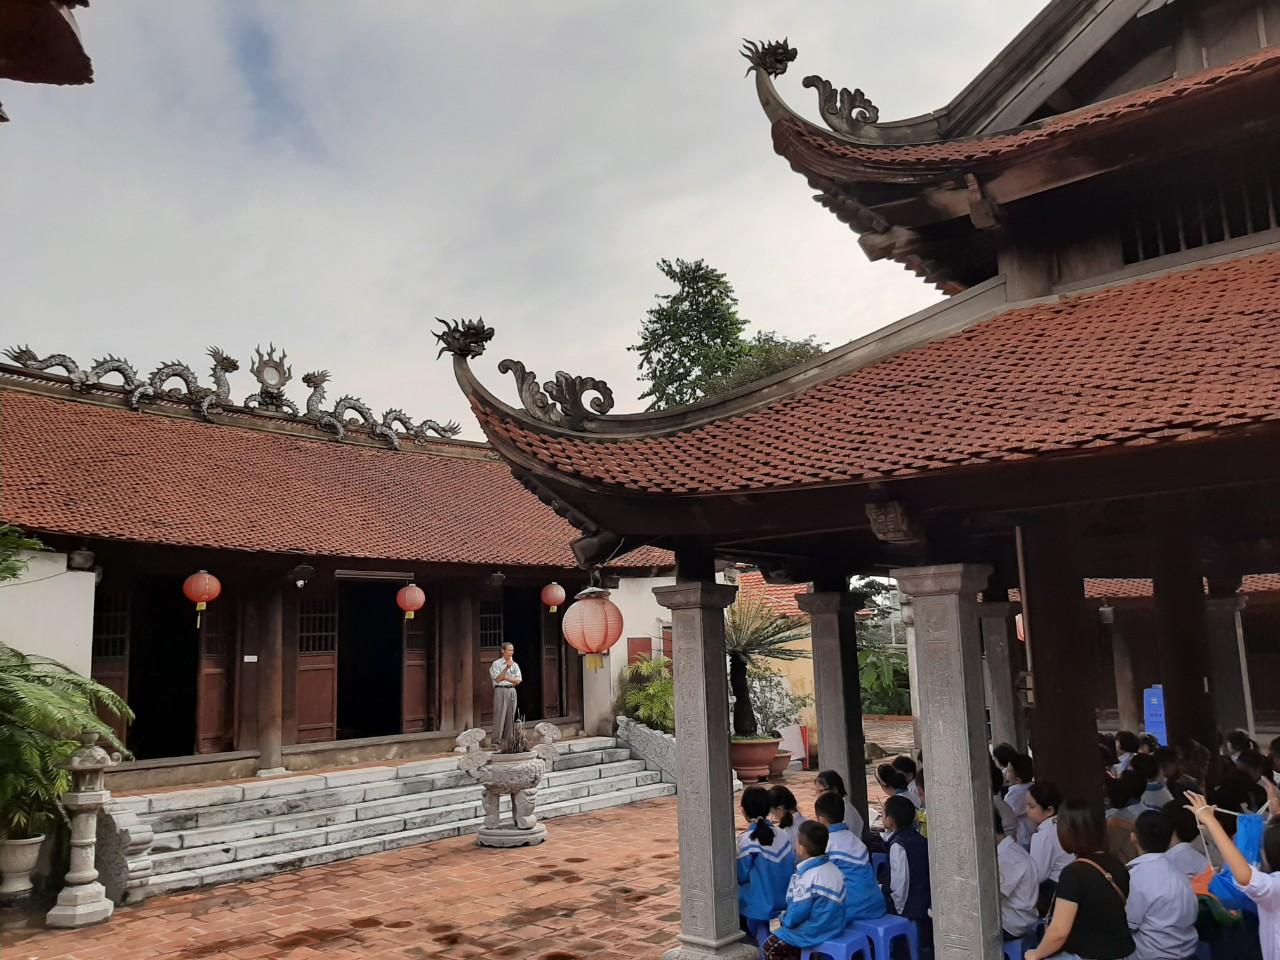
có một người đang đứng ở những bậc thang trước ngôi nhà cổ